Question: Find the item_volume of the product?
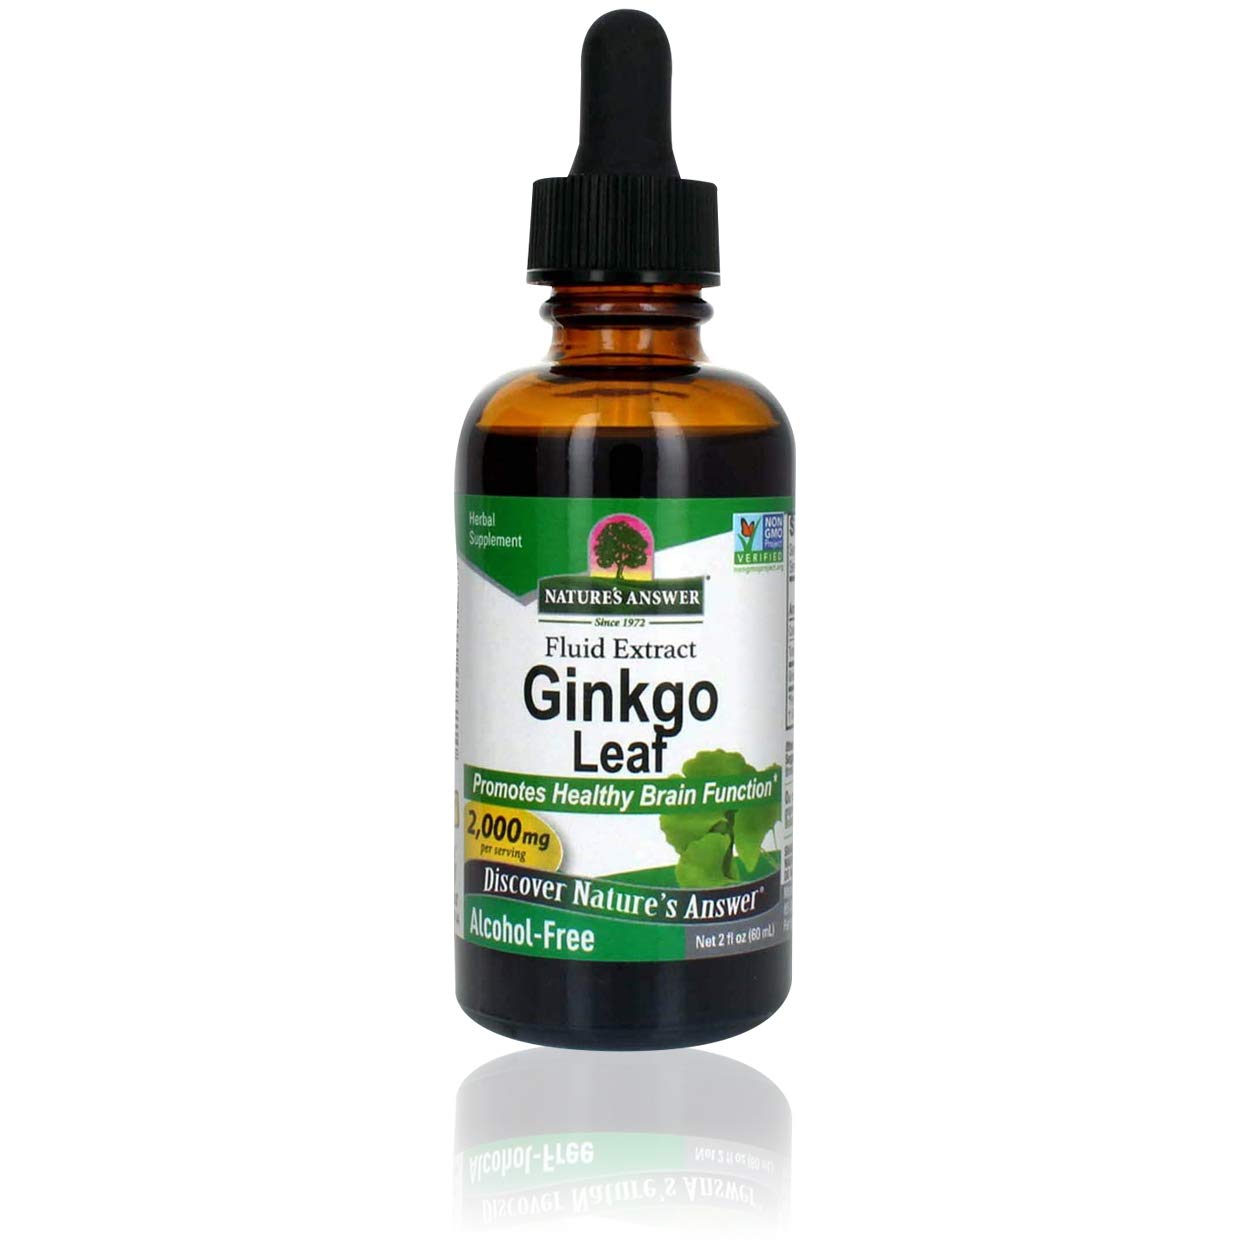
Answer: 2.0 fluid ounce